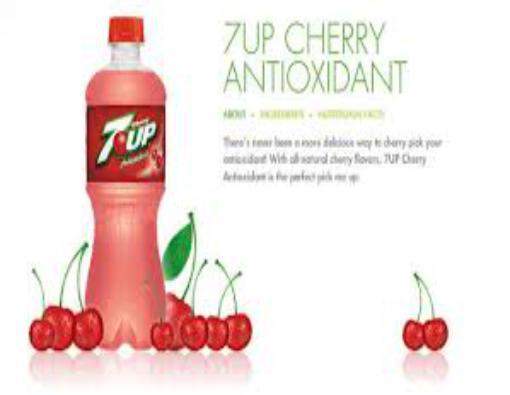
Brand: Cherry 7Up
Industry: Food